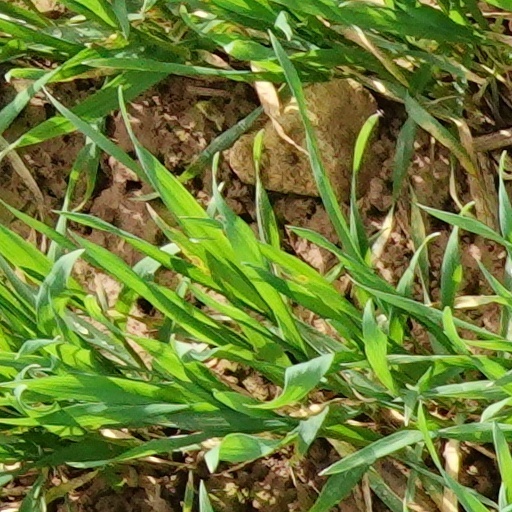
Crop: wheat